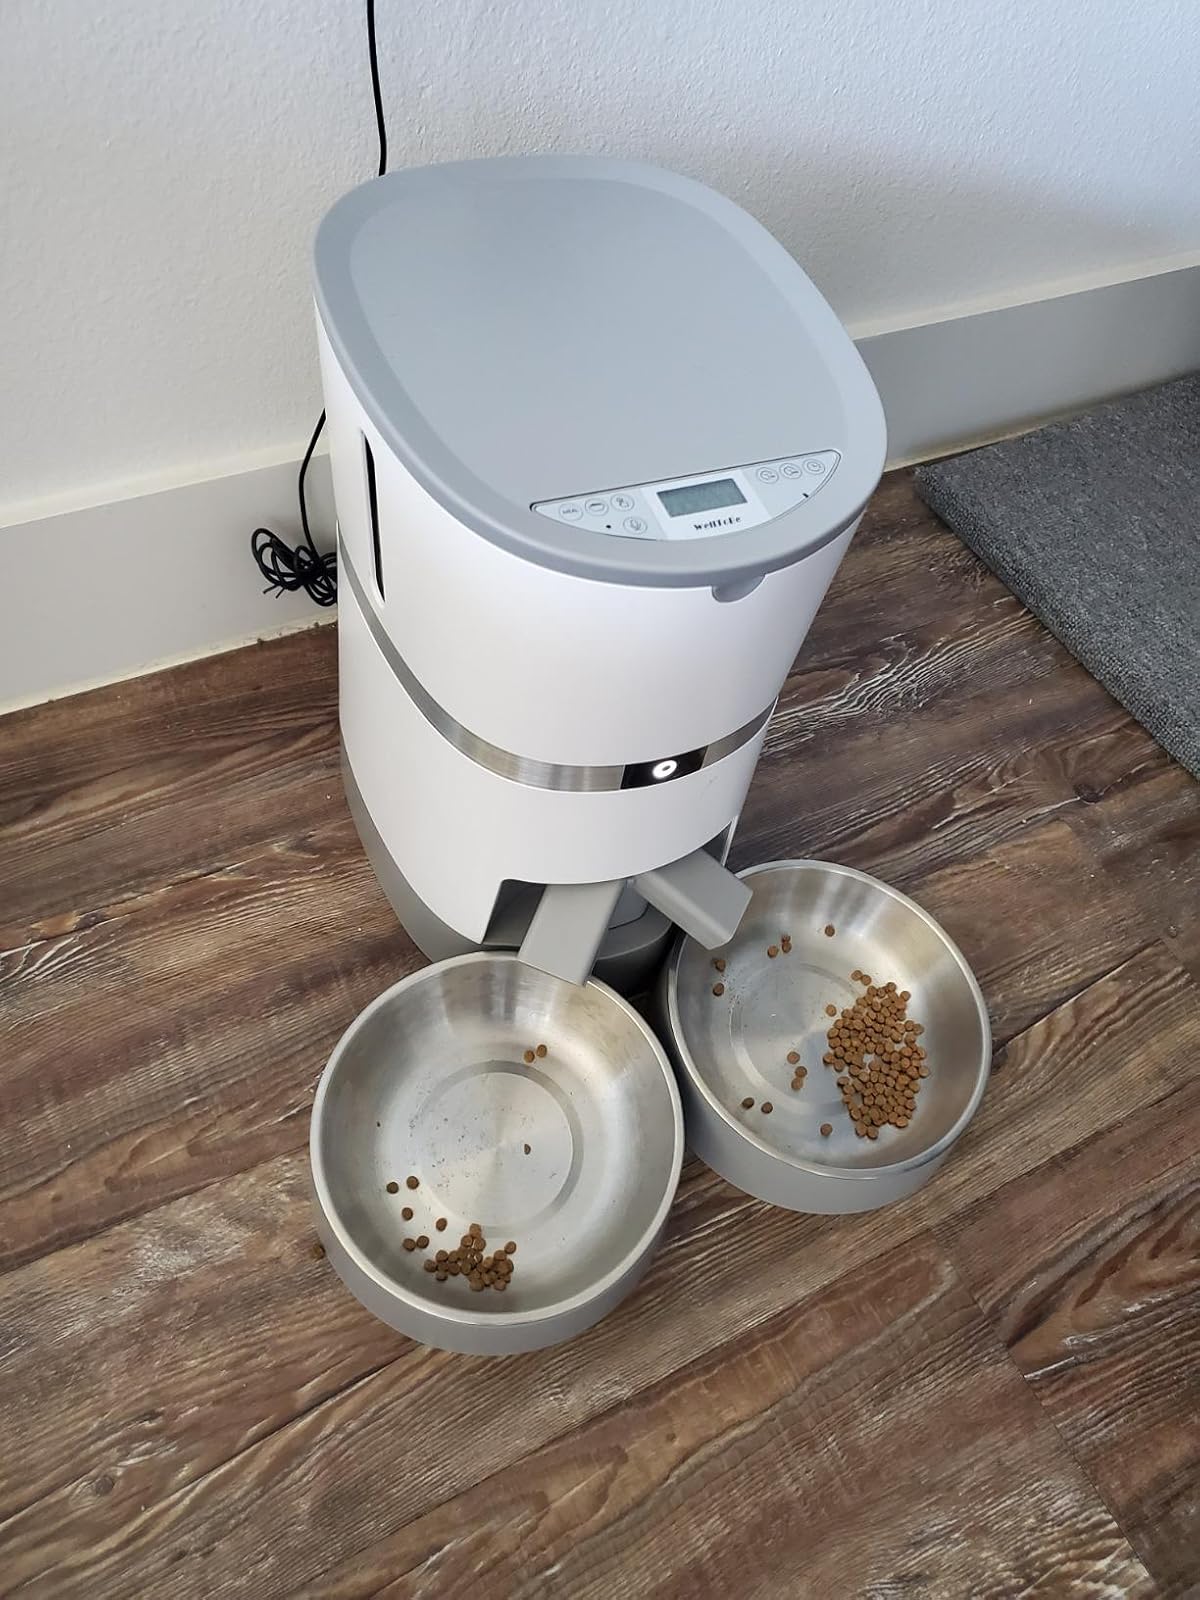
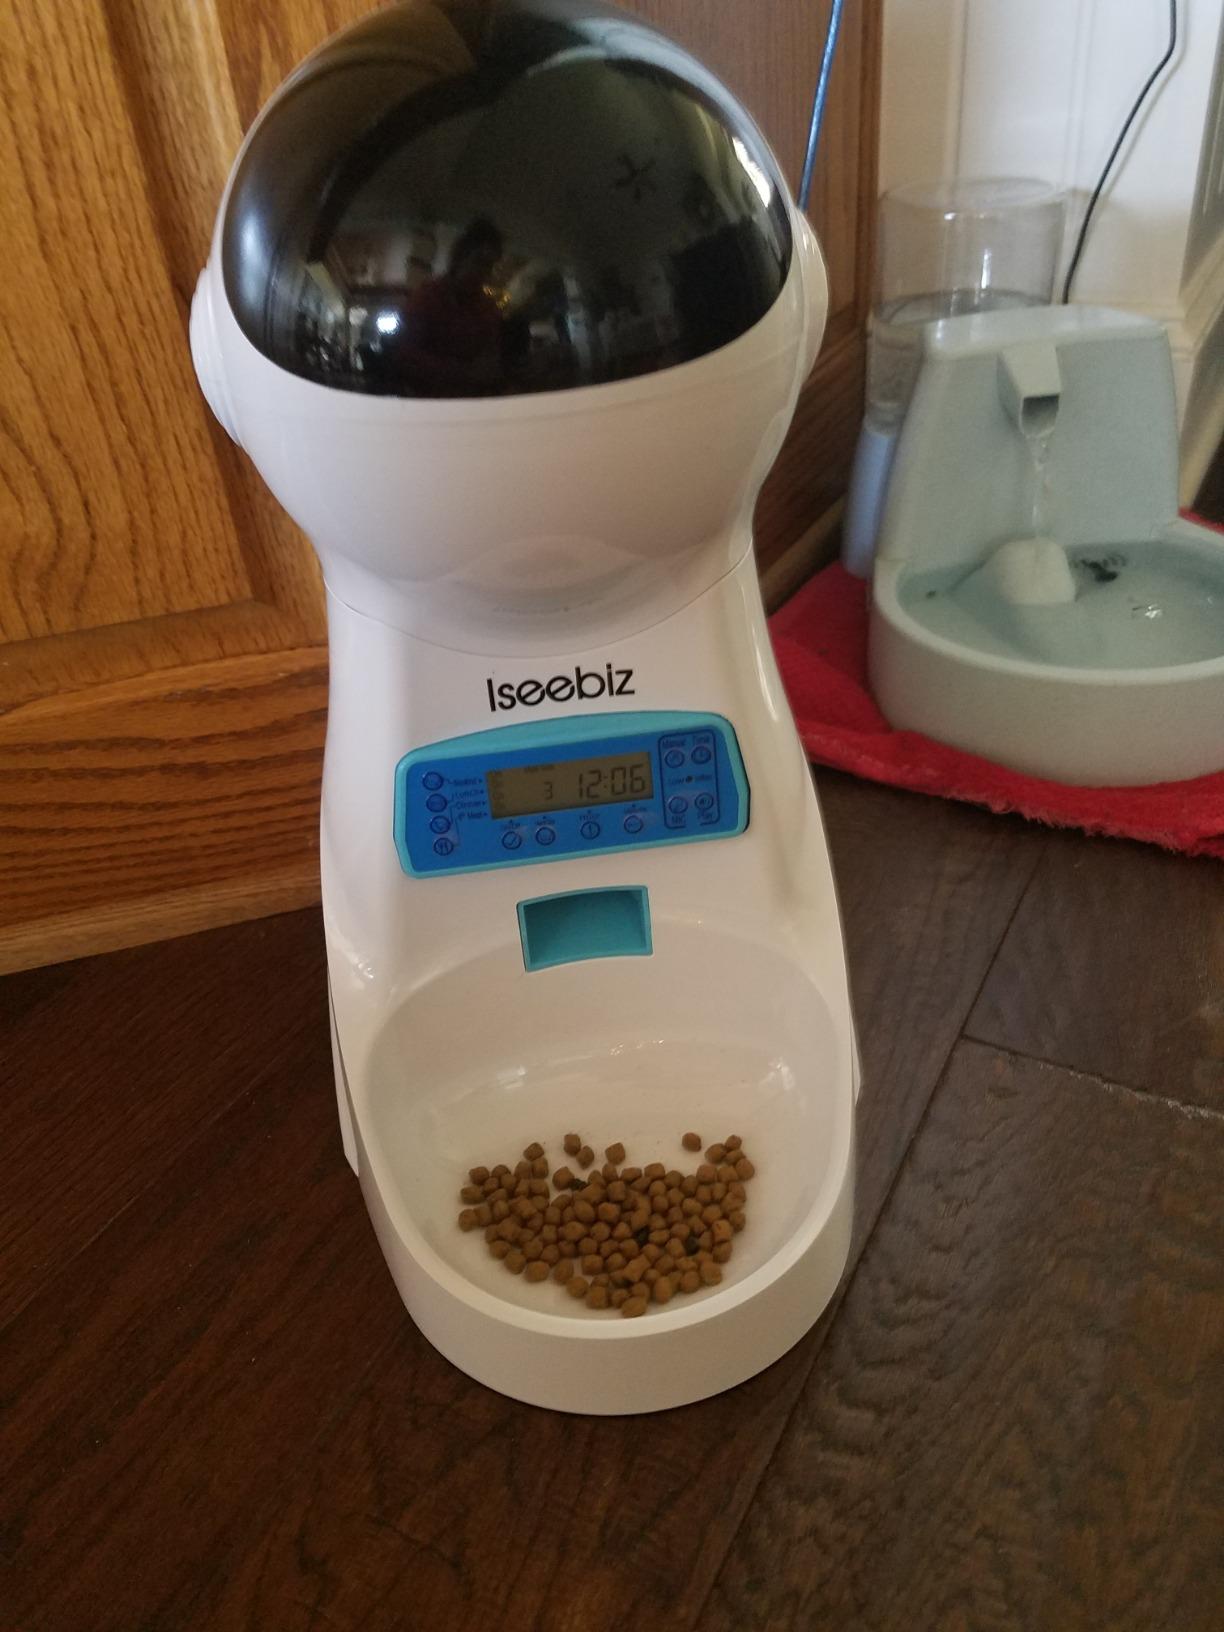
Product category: items_feeder
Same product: no